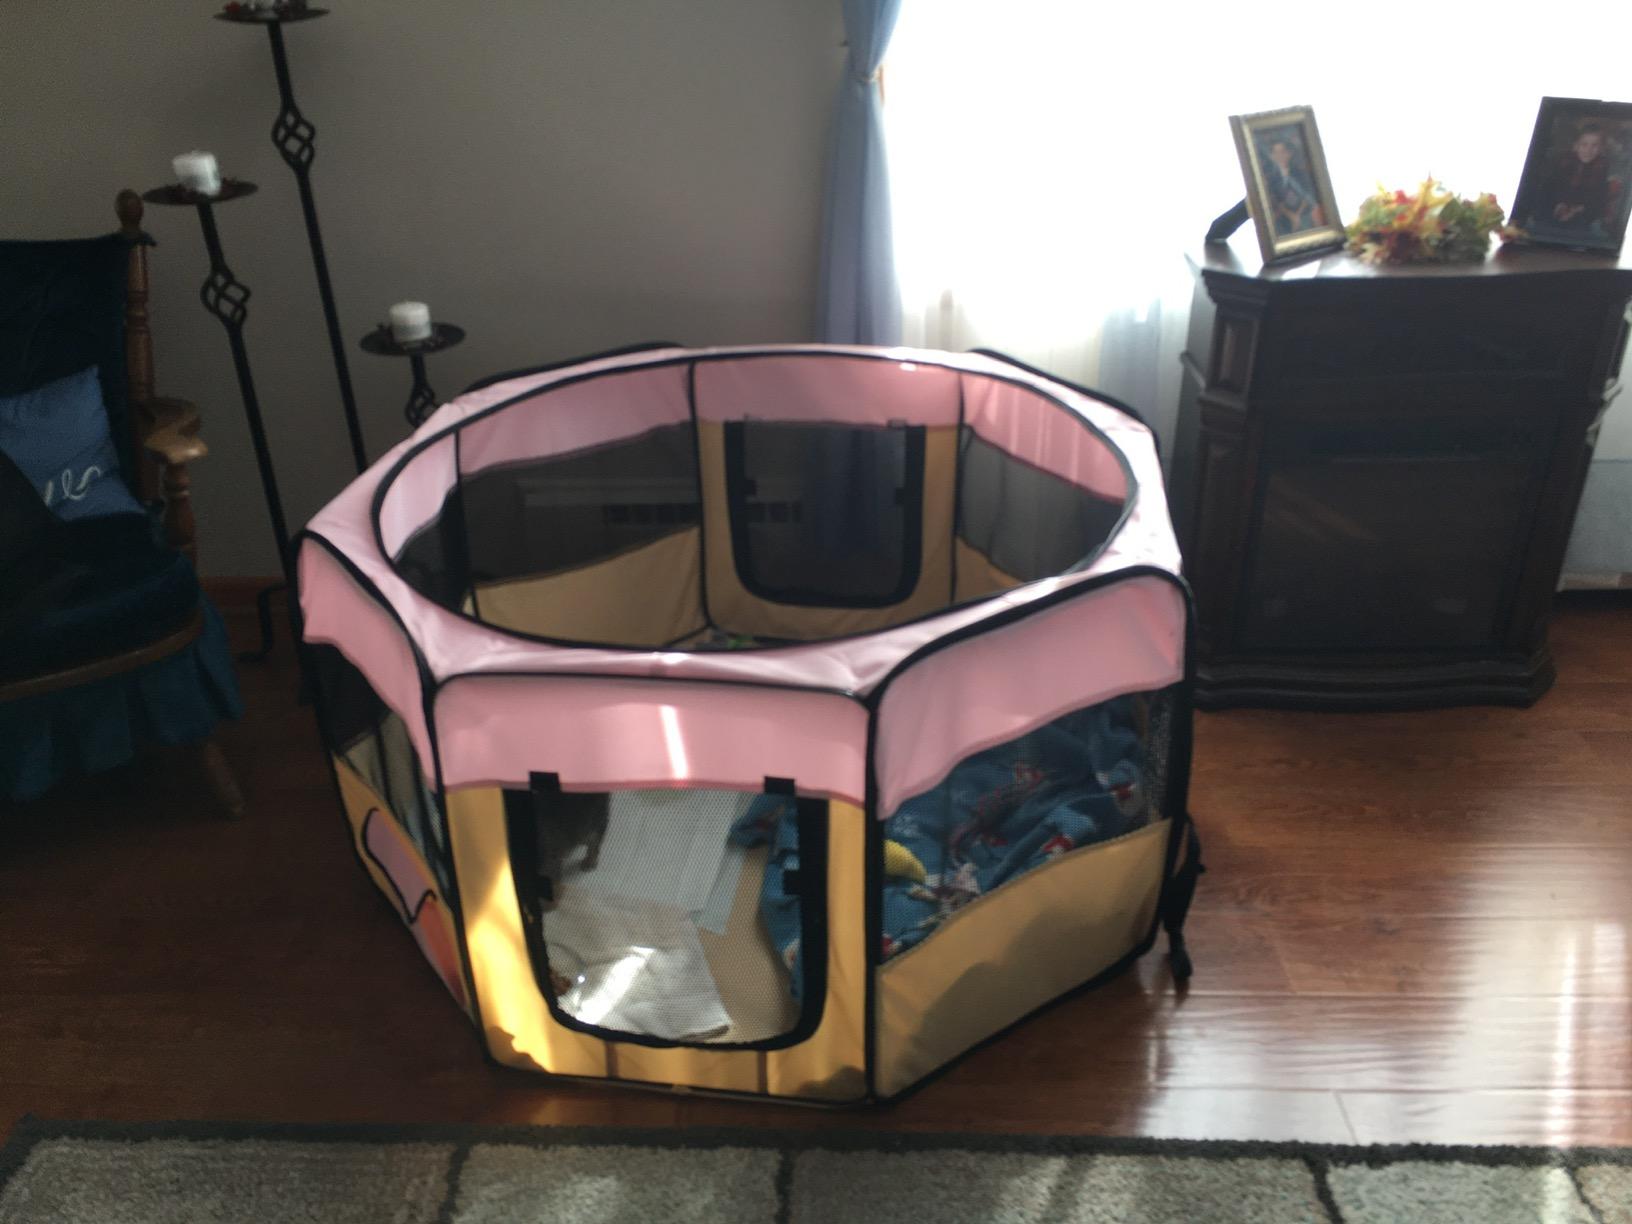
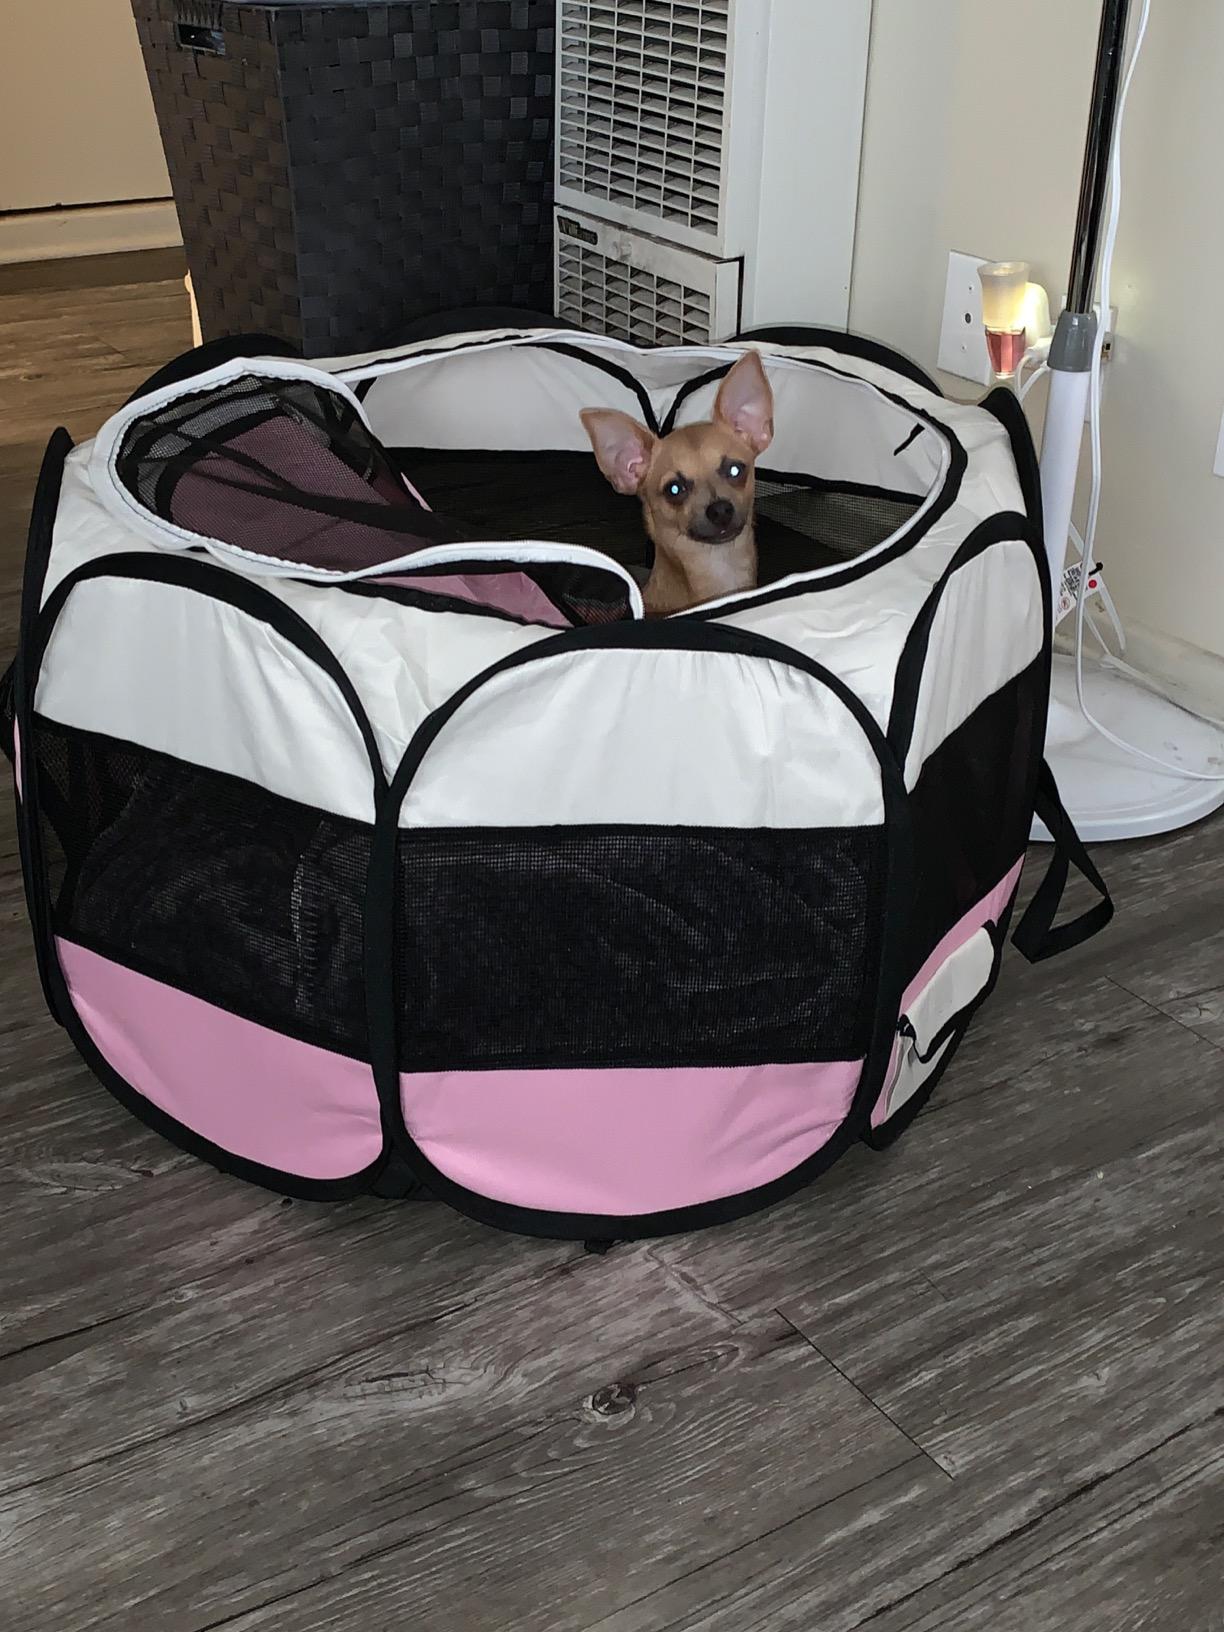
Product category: items_kennel
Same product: no